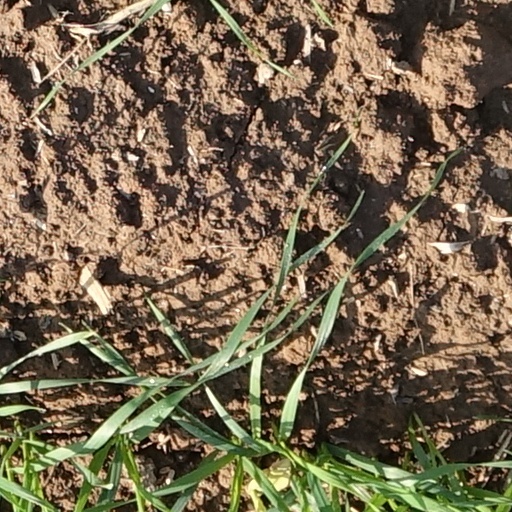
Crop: wheat